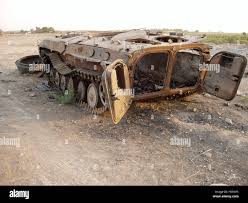
Label: BMP